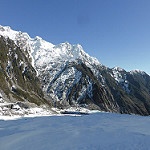
Label: glacier